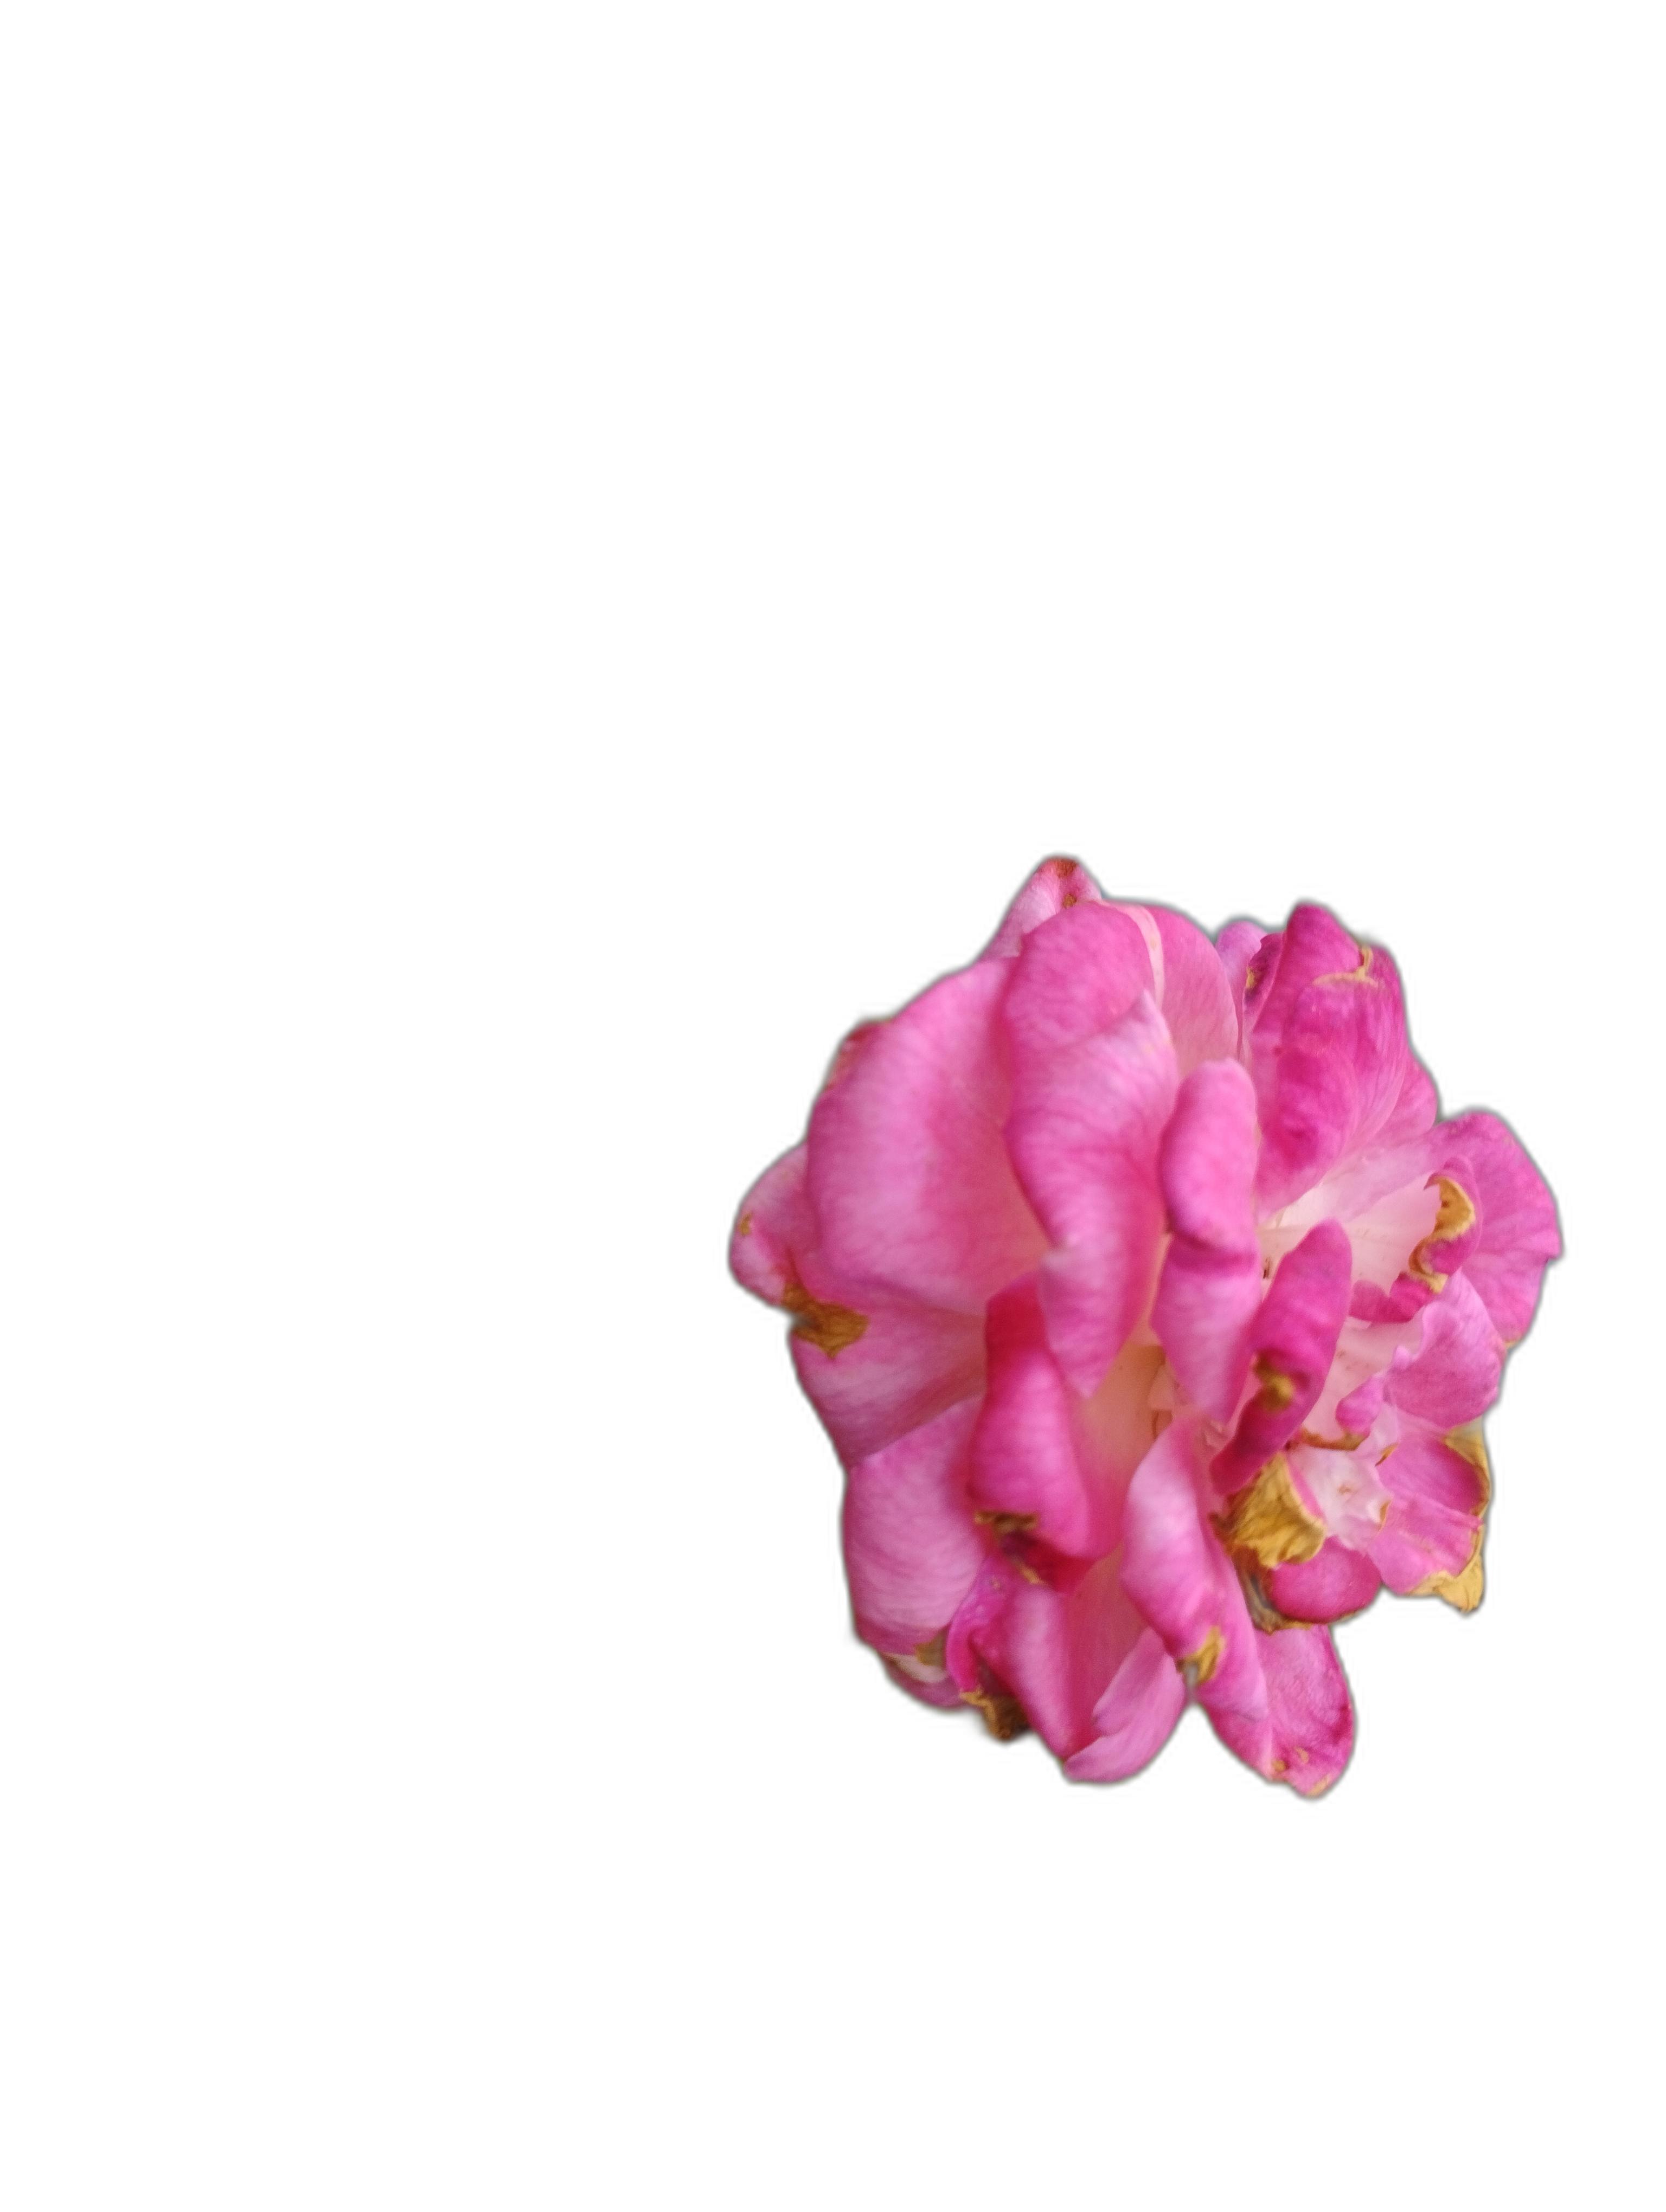
Label: Rose